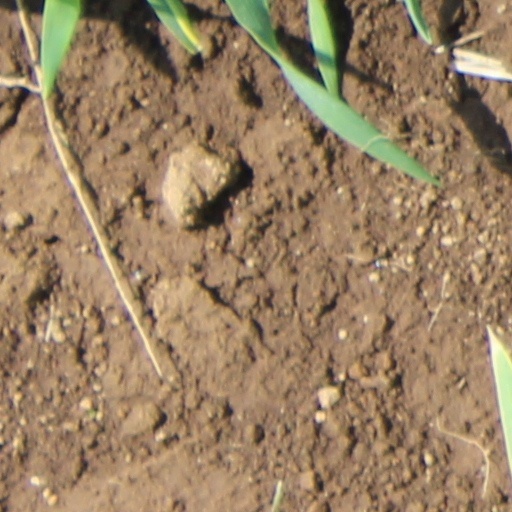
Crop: wheat